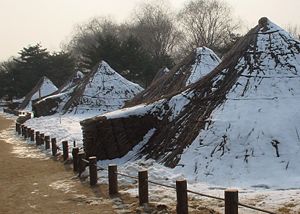
Jeulmun / Tidsinddeling / Fase 3: 4.000-3.000 f.Kr.
Fase 3: rekonstruktion af et levested på lokaliteten Amsa-dong (30 semi-begravet boliger).
Den keramiske periode Chulmun er en periode i Koreas forhistorie, der spænder fra 8.000 f.Kr.-1500 f.Kr. Ligesom resten af det nordøstlige Asien er Korea et af de ældste områder, hvor man har fremstillet keramiske genstande. Det anses således normalt for at være den koreanske neolitikum men adskiller ved sin mangel på intensivt landbrug, fordi forsyningen med fødevarer fortrinsvis var baseret på fiskeri, jagt og indsamling. Imidlertid er dyrkning af hirse påvist på flere steder: kolbehirse, blandt andre, udgør en meget sekundær fødeindtagelse.